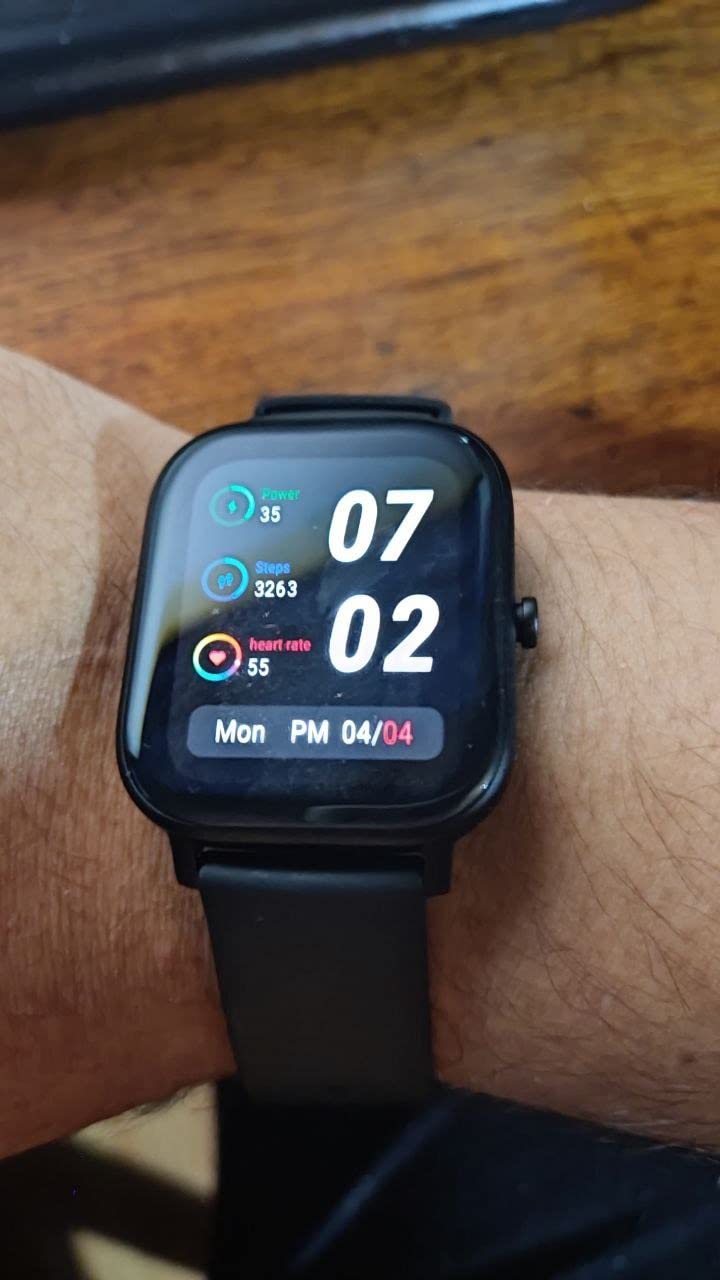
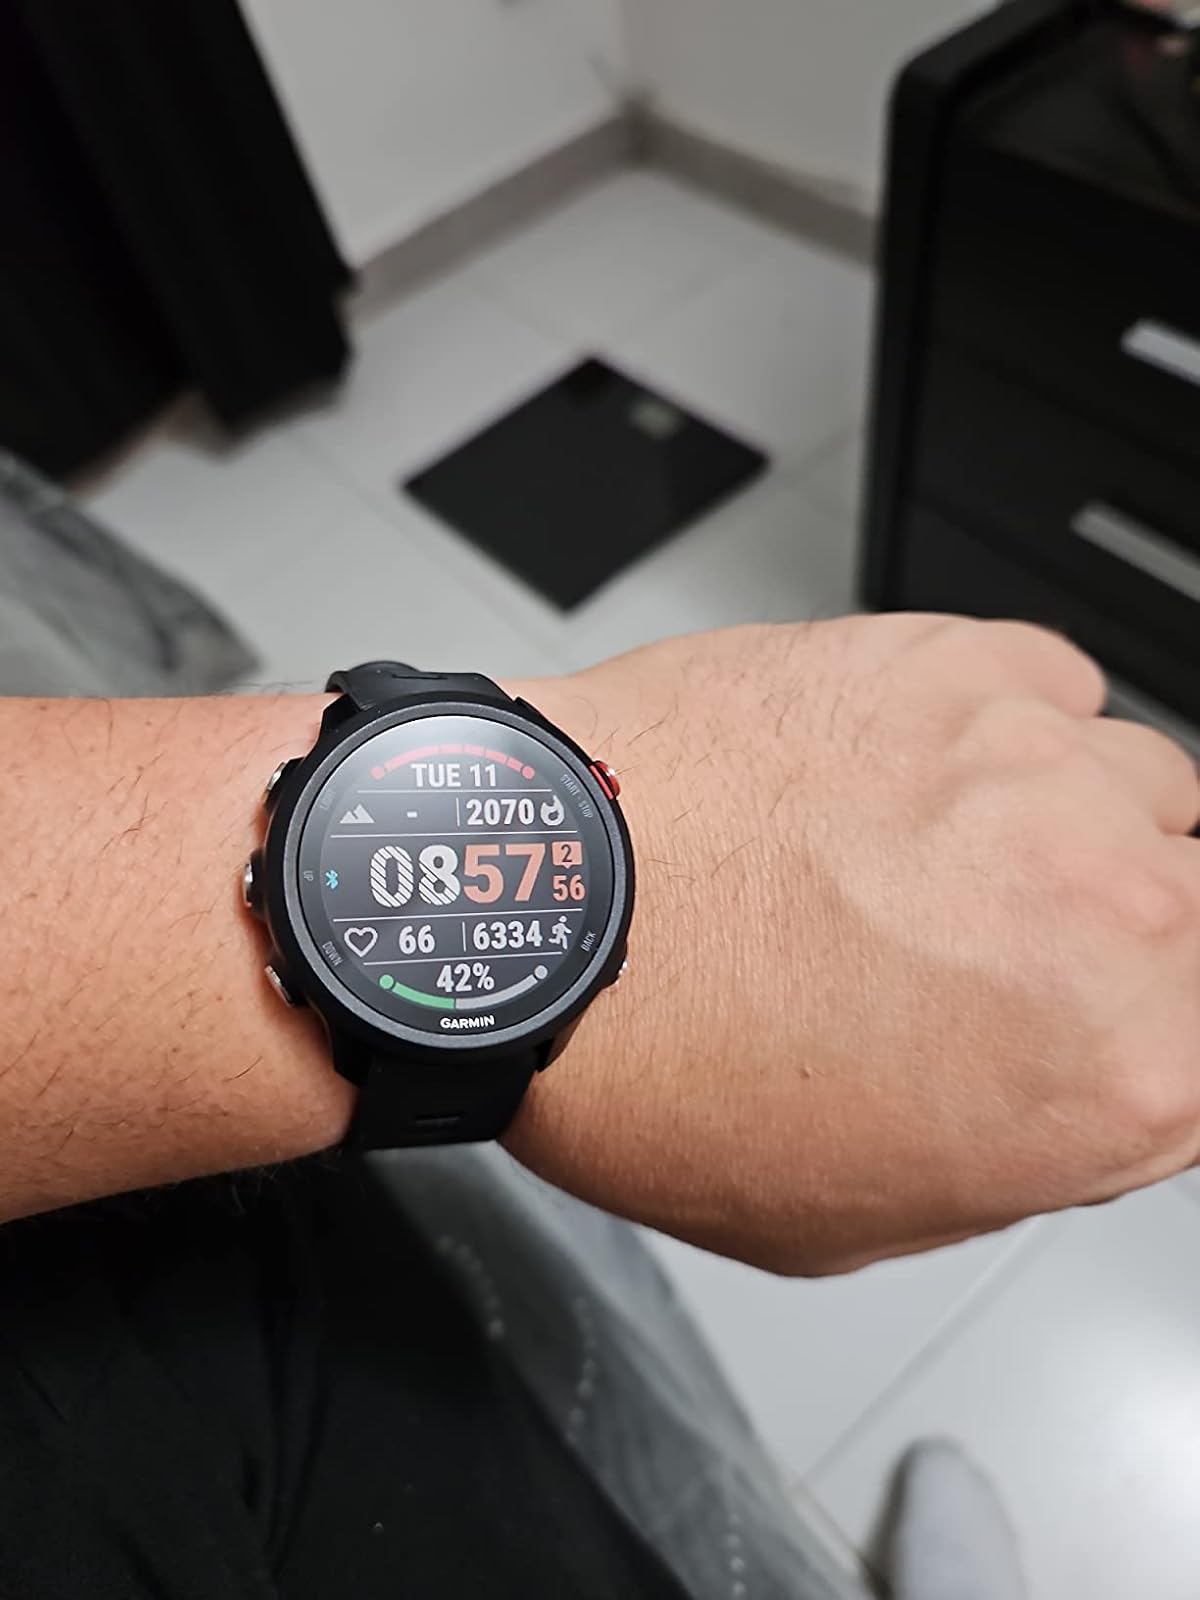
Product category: smartwatch
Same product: no